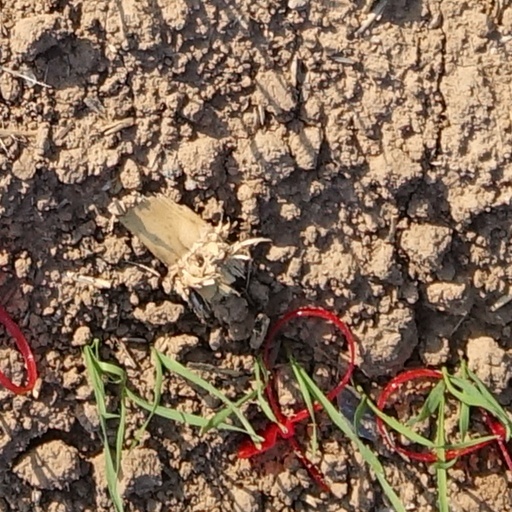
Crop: wheat